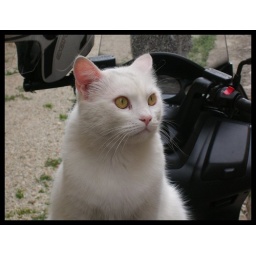
A white cat in Gubbio